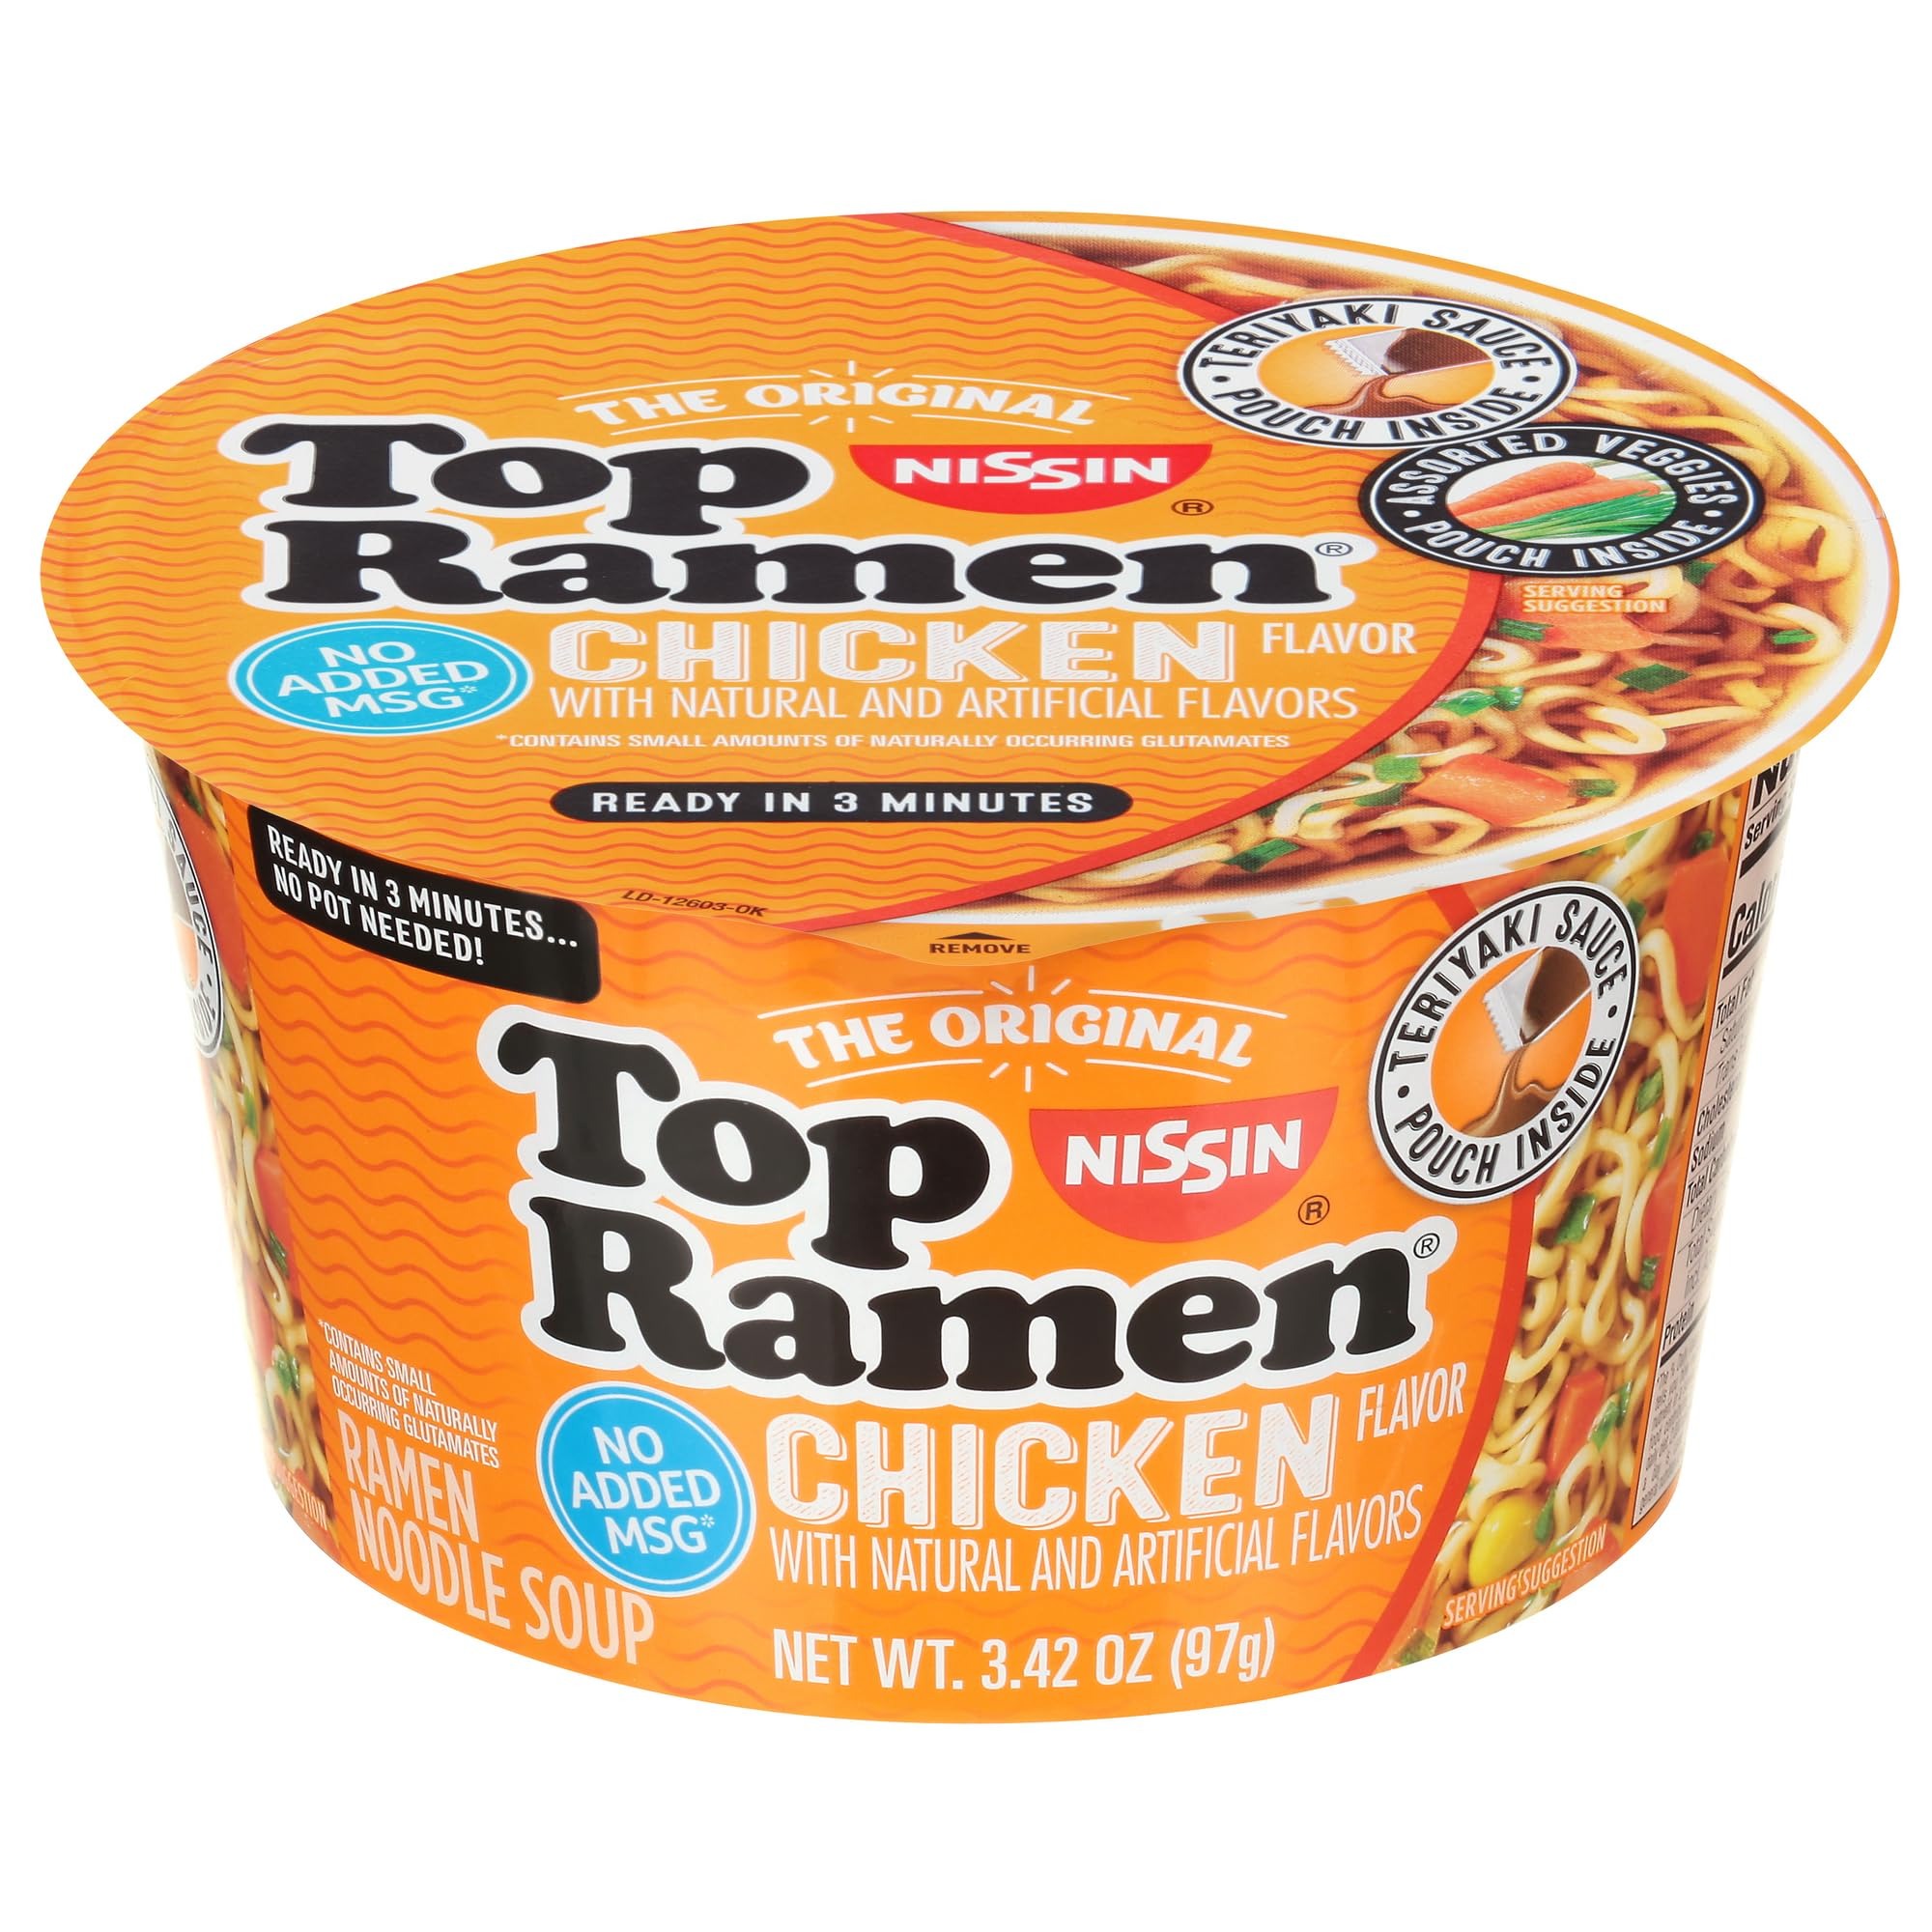
Item Name: Nissin Top Ramen Bowl Ramen Noodle Soup, Chicken, 3.42 Ounce
Bullet Point 1: Signature flavor sauce packets
Bullet Point 2: Vegetable packet
Bullet Point 3: No added MSG or artificial flavors
Bullet Point 4: No added MSG or artificial flavors
Bullet Point 5: Try our Beef flavor!
Value: 3.42
Unit: Ounce

Price: 1.22